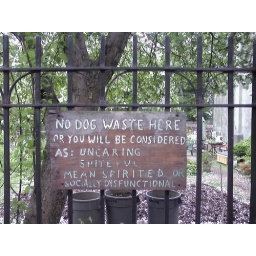
Another delayed upload; a sign outside the community garden near my apartment warns against unscrupulous dog owners.